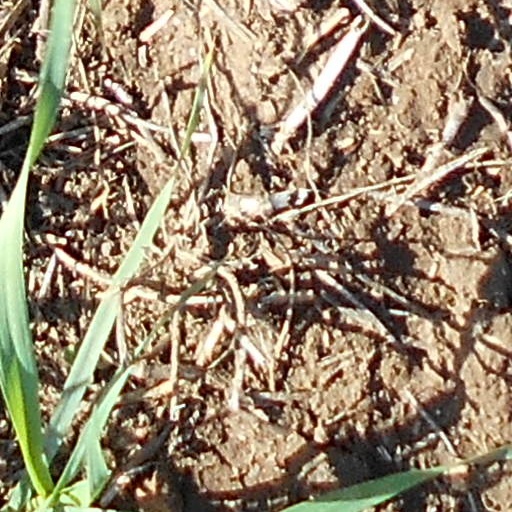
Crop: wheat